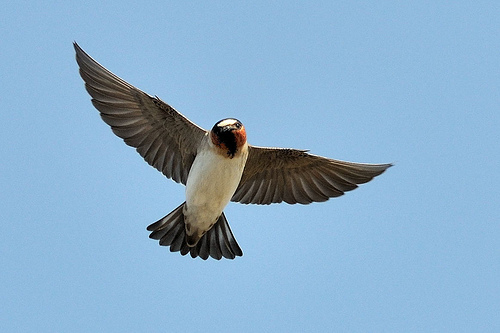
the bird has black throat, white breast and belly with gray wings and black rectrices.
a medium bird with black rectrices and wings, a copper throat, and a white belly.
a large black bird with a white belly and crown.
this large bird is predominately dark gray with a russet patch at its throat, and a white abdomen and breast.
this bird has a bright white belly and a rufous colored throat as well as a small white patch atop the head.
this bird is brown with white and has a very short beak.
this bird has wings that are grey and has a white belly
this particular bird has a belly that is white and has spots of gray
this bird has a white belly with brown feathers and a red cheek patch.
a large white bodied bird with a long wingspan and an orange beak.
Species: Cliff Swallow